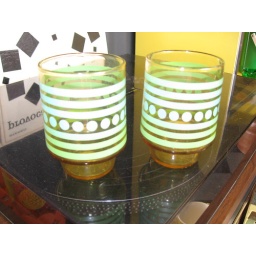
The color on these glasses is way prettier in person. The stripes fade gently from light blue to aqua.